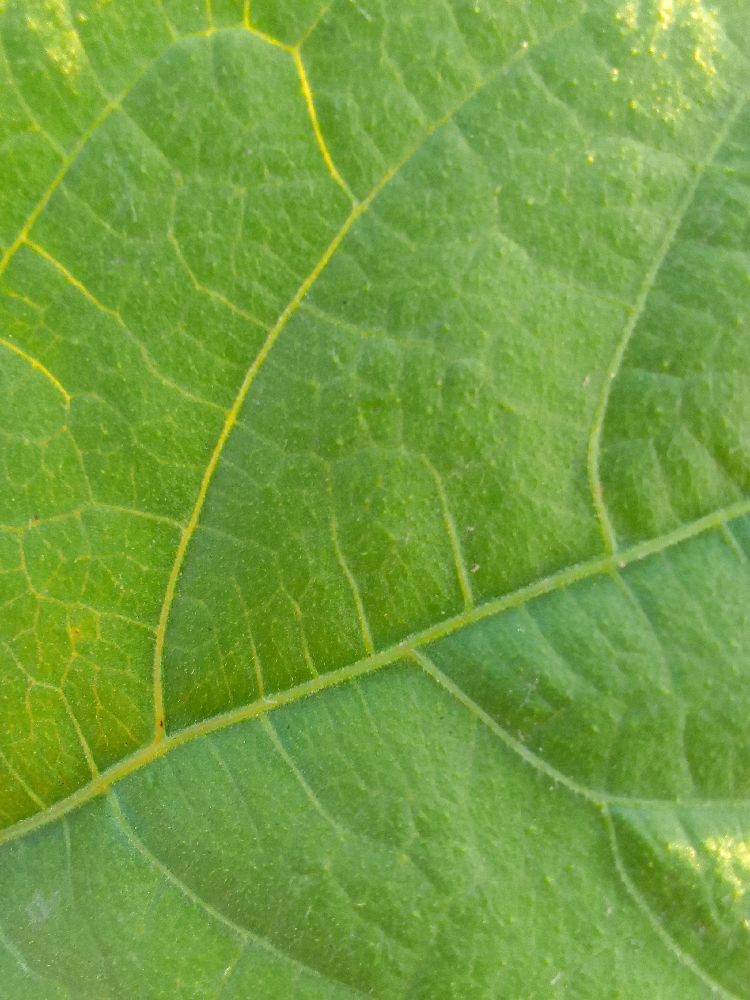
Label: healthy